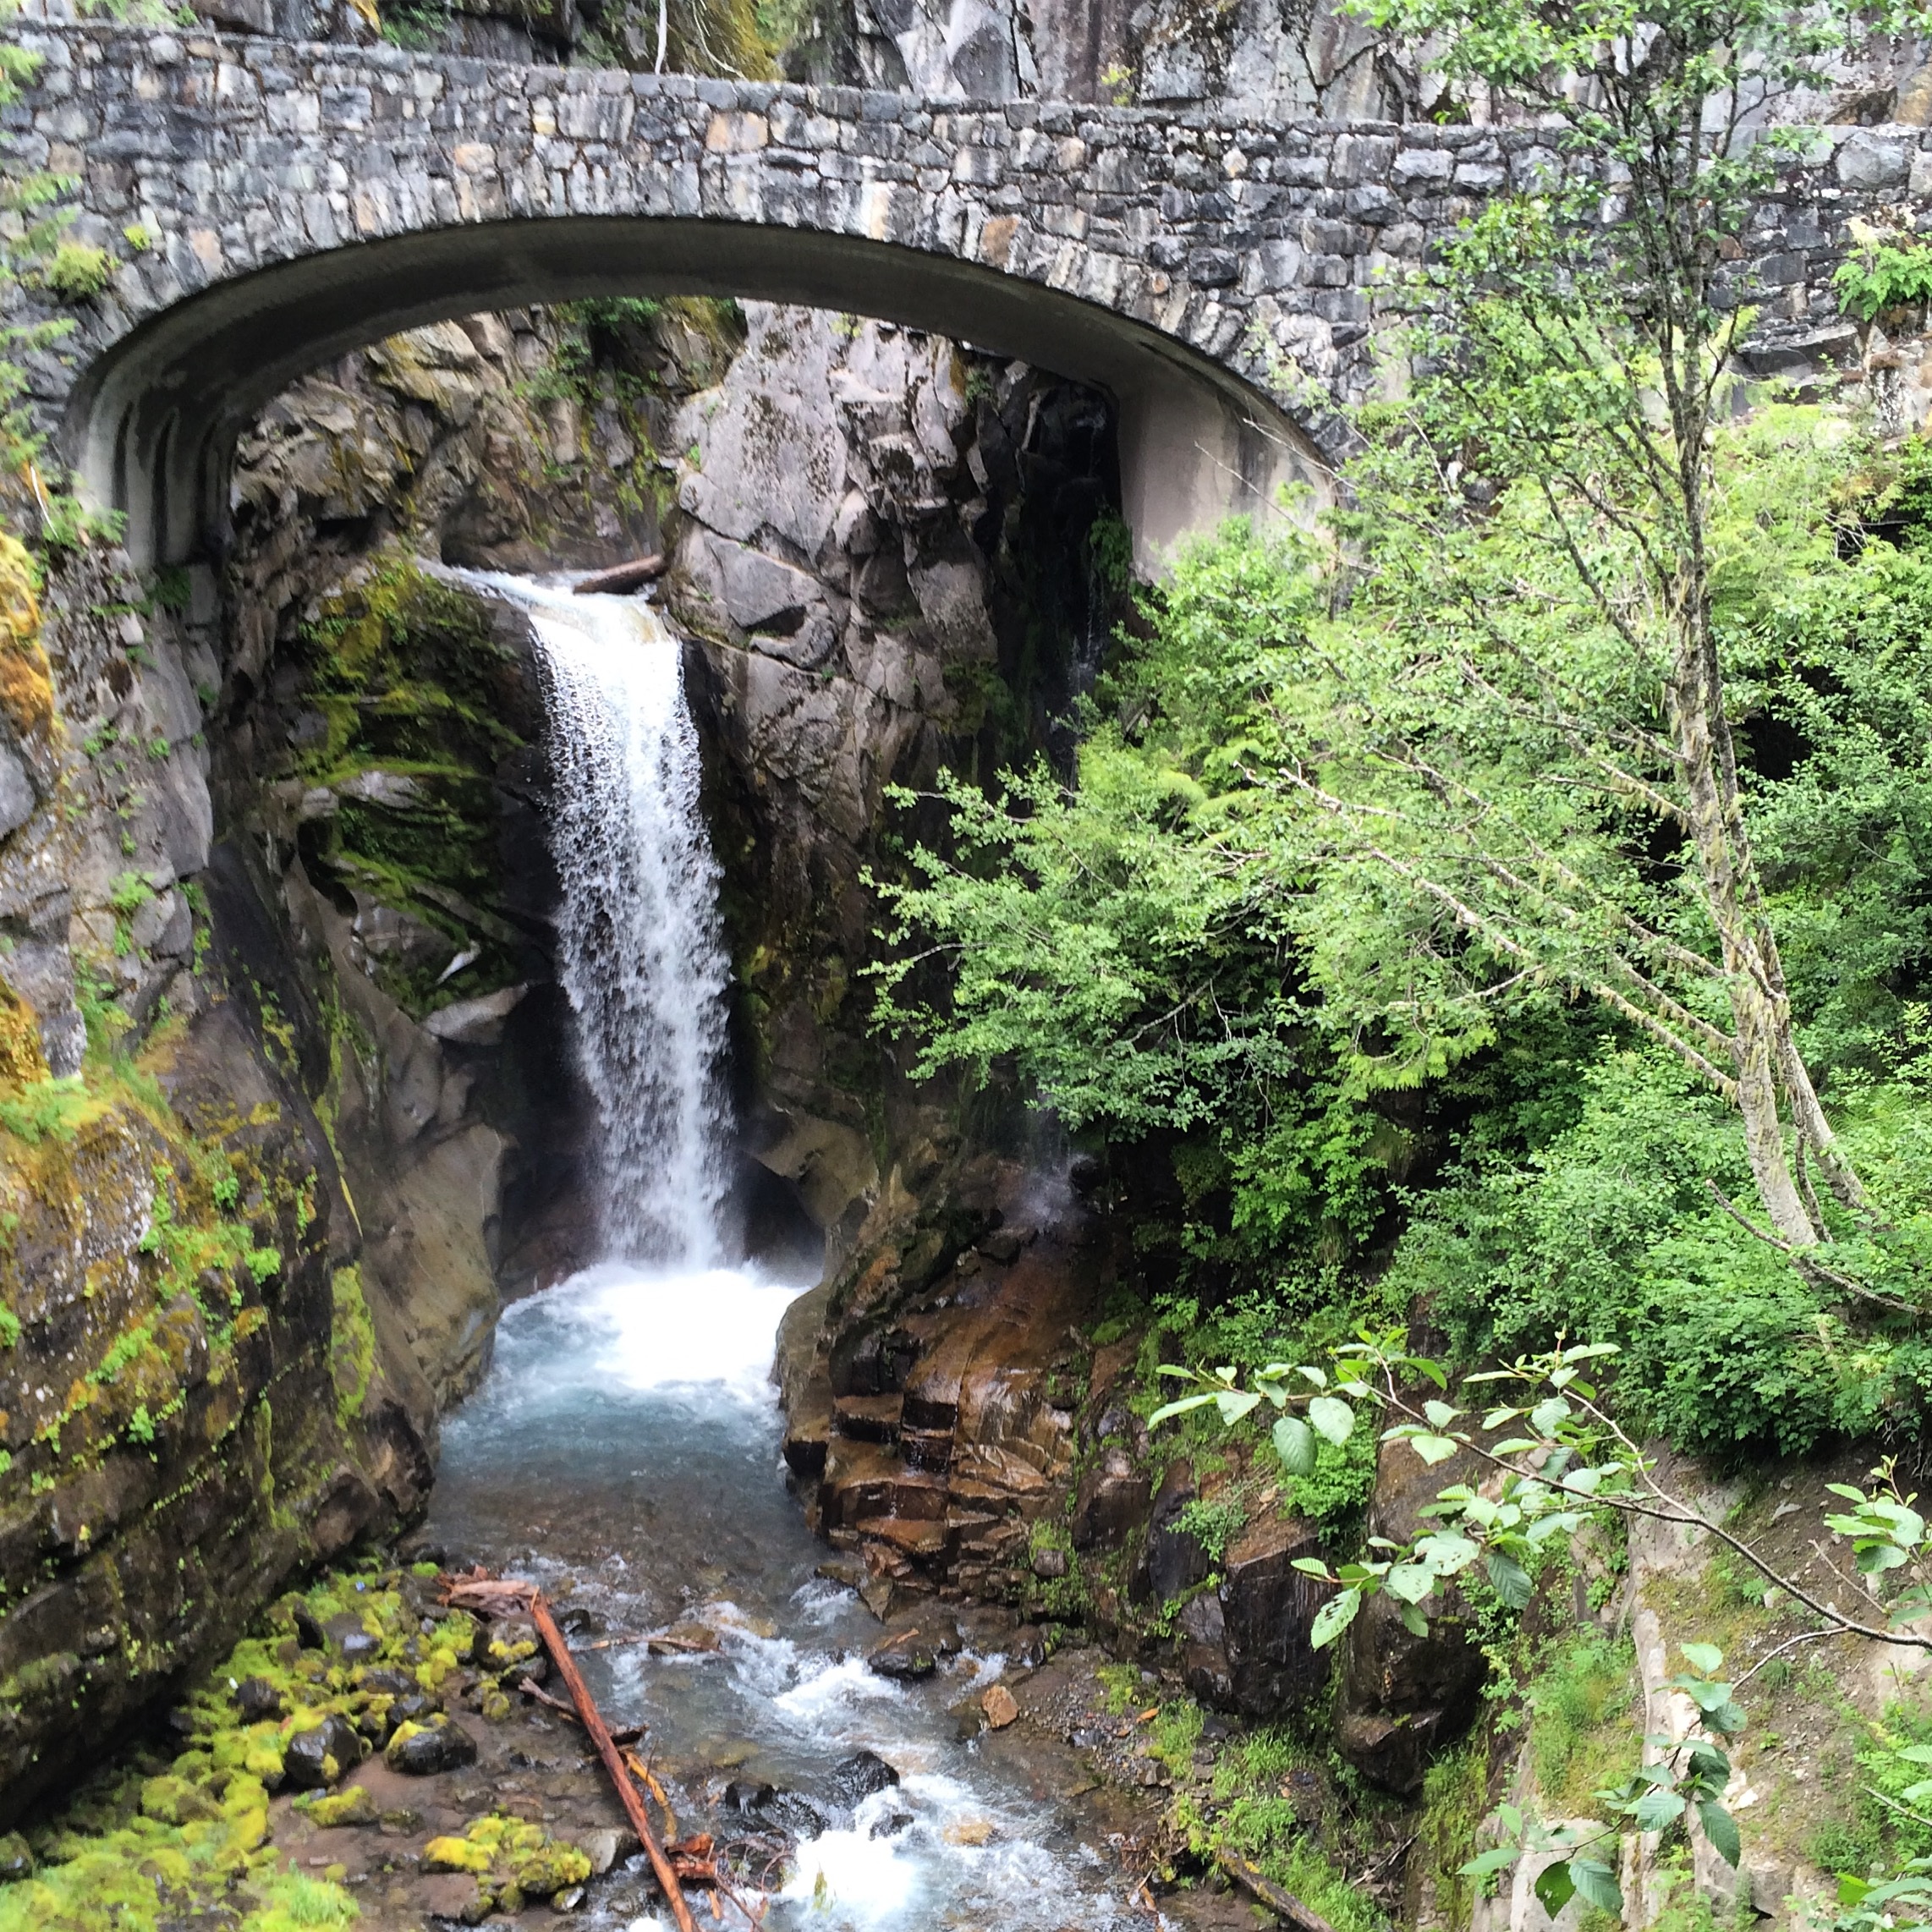
water, waterfall, bridge, river, stream, jungle, waterway, rainforest, ravine, water feature, watercourse, devil's bridge